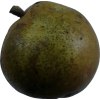
Label: pear